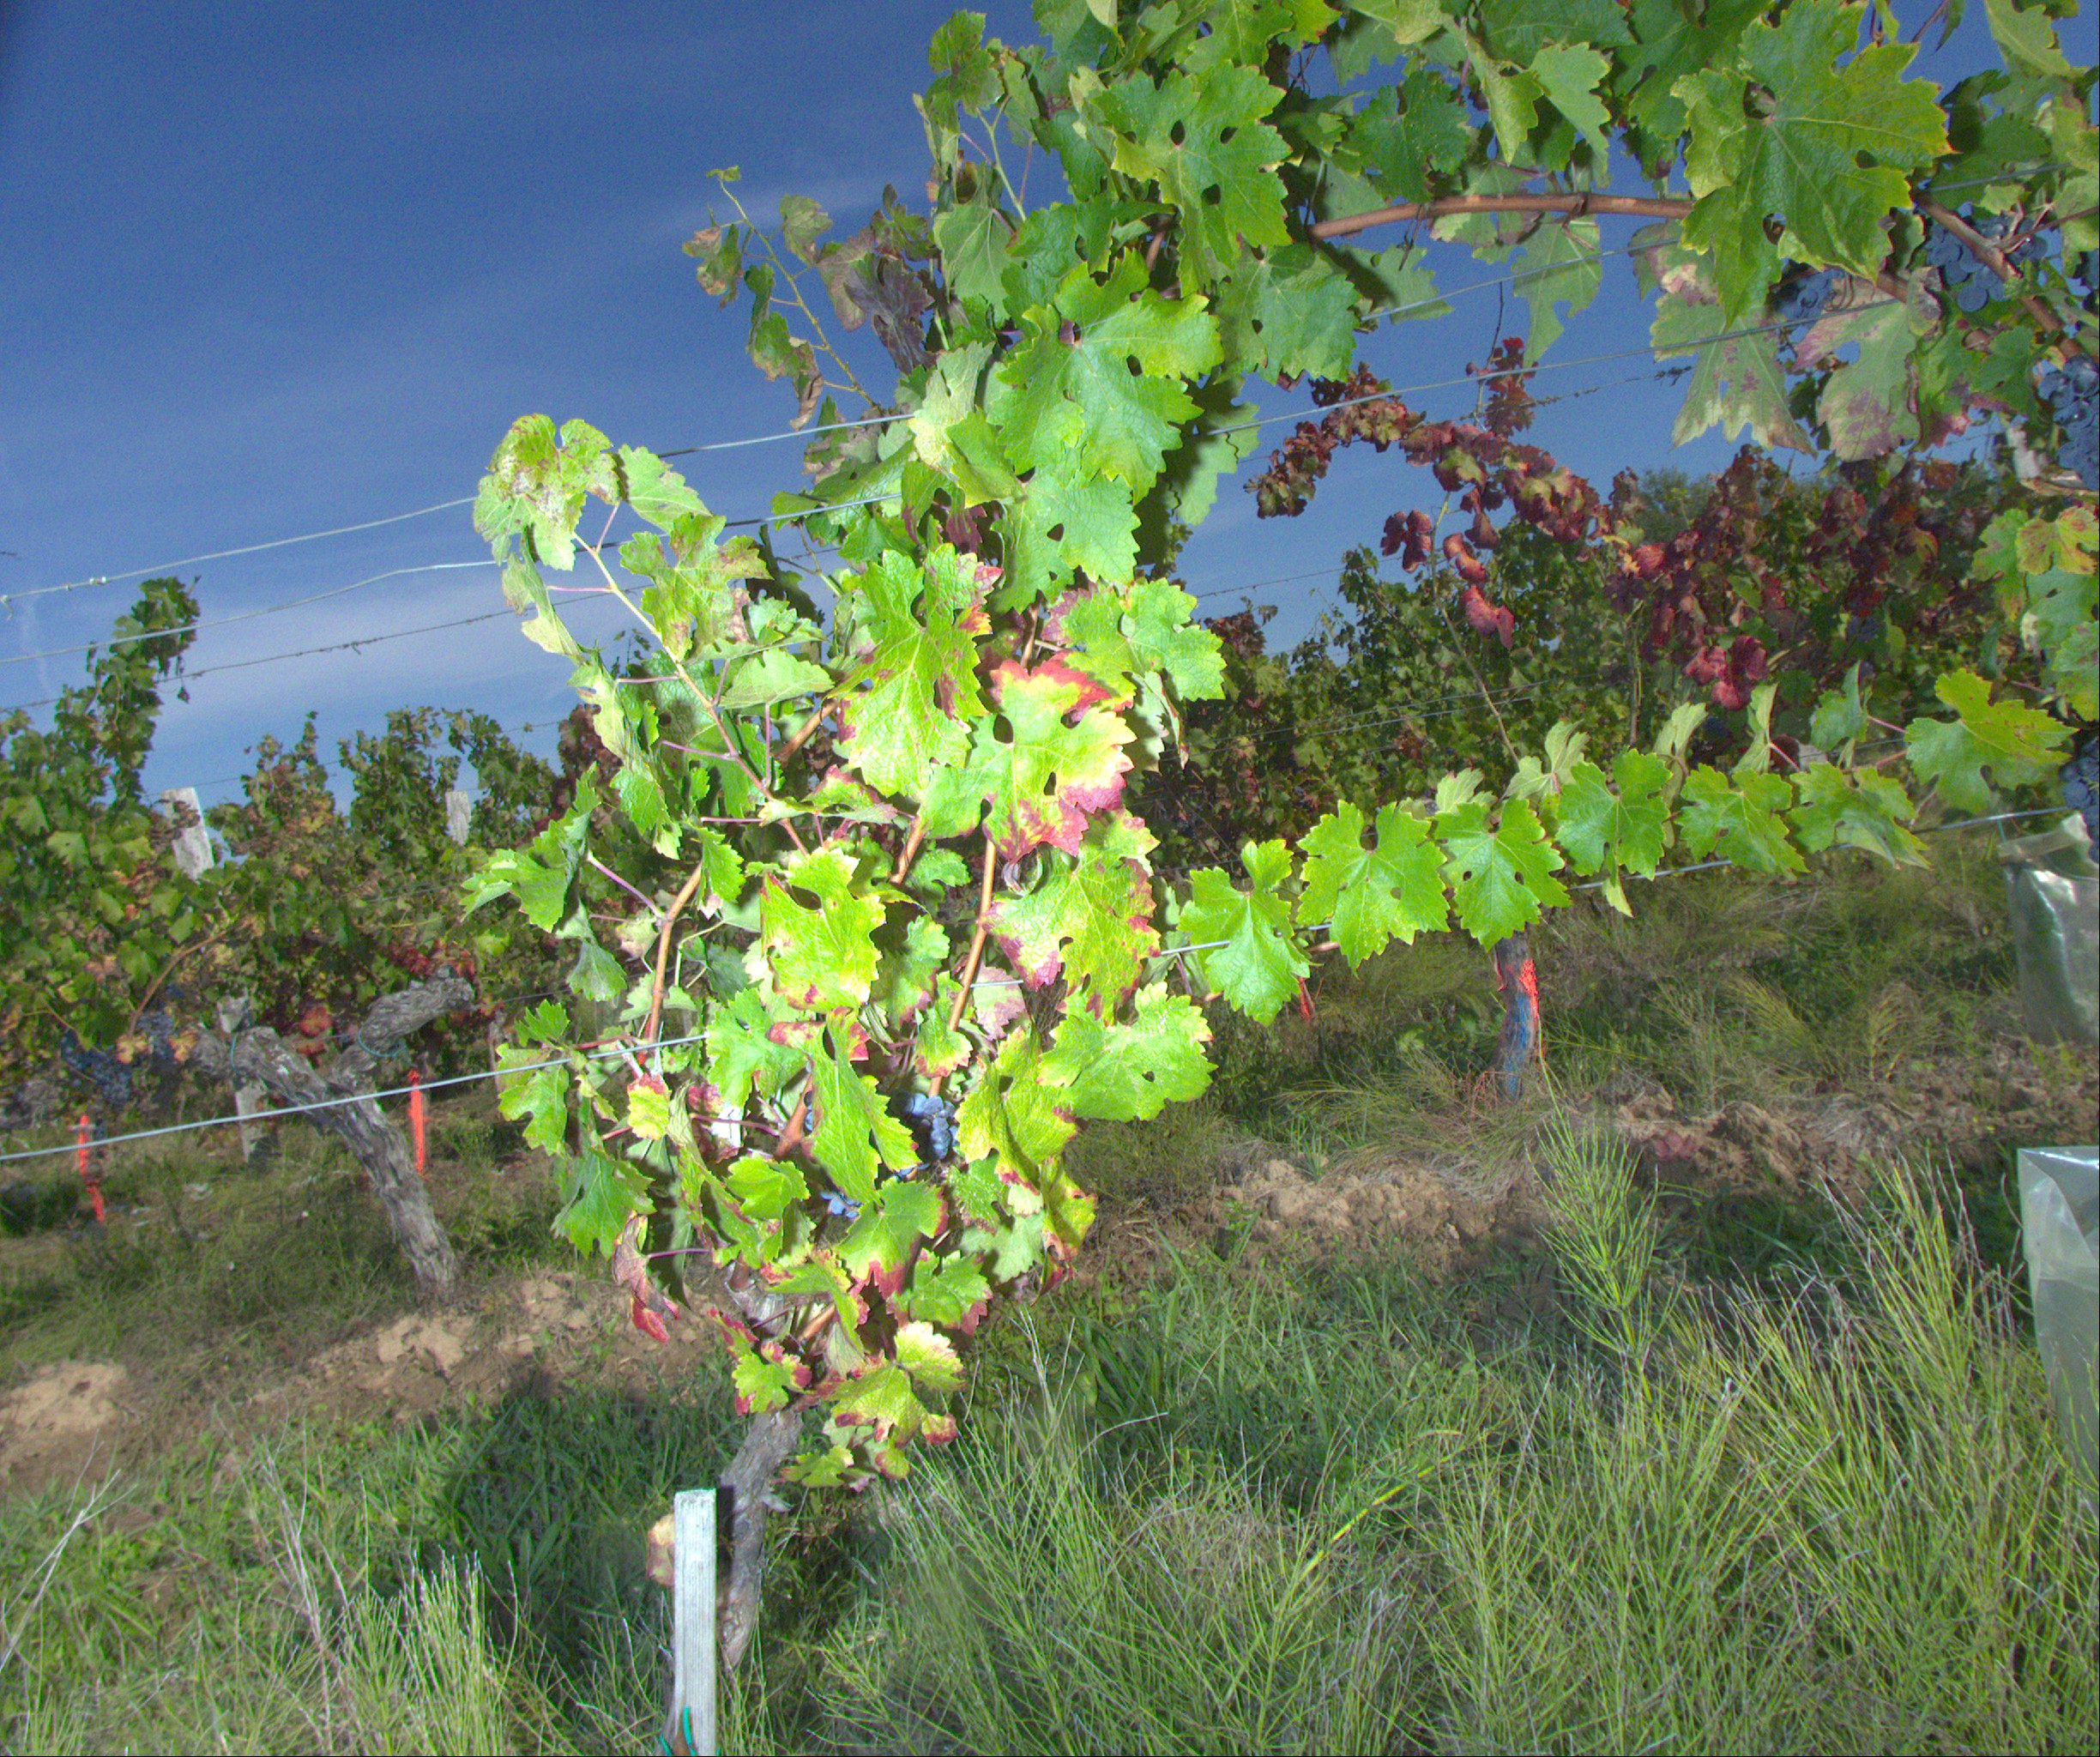
Grape variety: cabernet-sauvignon
Disease: confounding disease (conf)